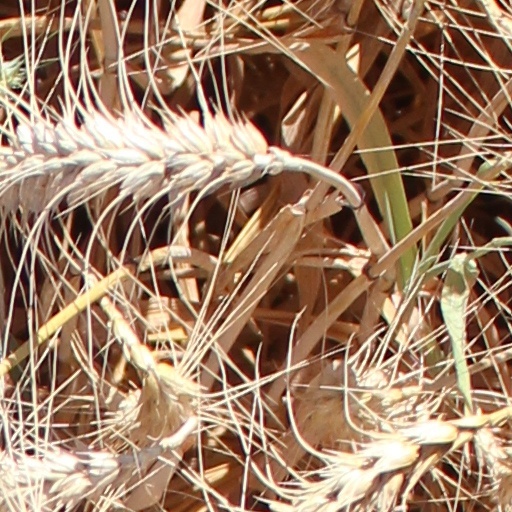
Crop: wheat